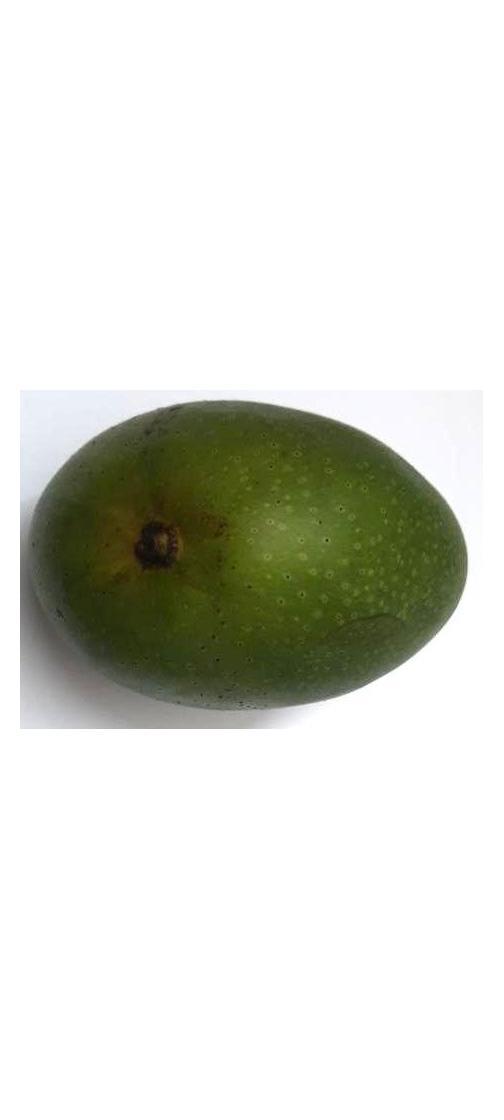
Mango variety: Ashshina Zhinuk